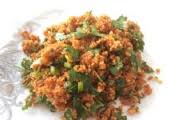
Yemek: kisir